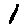
Label: 1